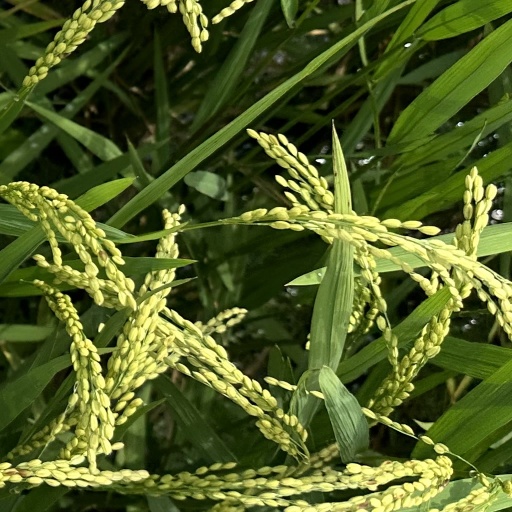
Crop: rice